North Downs

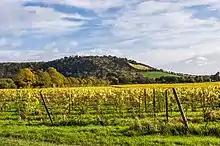
Looking east across Denbies Wine Estate towards Box Hill near Dorking, Surrey.

Calcareous woodland occurs on thin soils where chalk is close to the surface. These conditions are most often found on the escarpment of the North Downs and on valley slopes, but may also occur on the plateau of the dip slope. Calcareous woodland is typically dominated by beech, hornbeam, yew and ash. Box Hill has one of the largest areas of native box woodland in England. One notable species characteristic of calcareous woodland is the nationally scarce lady orchid, which is found in more than 100 sites on the Kent stretch of the North Downs, but is confined to just two sites elsewhere in the UK.